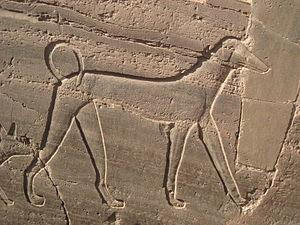
Le lévrier tesem ou lévrier de Khéops est un chien de chasse égyptien, aujourd'hui disparu.